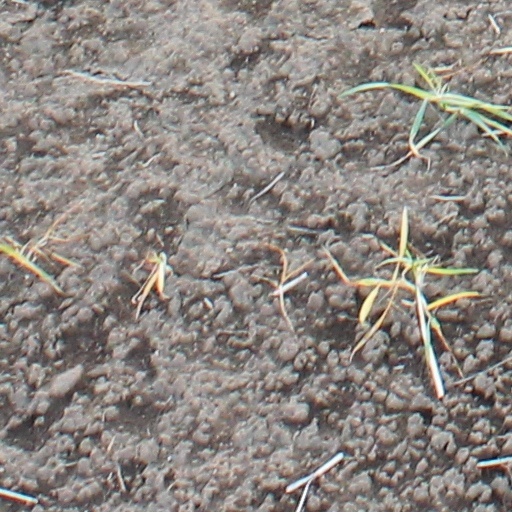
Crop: wheat